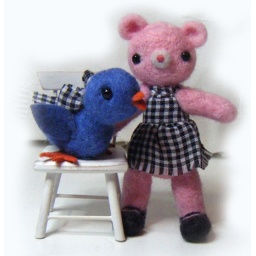
Needle felted jointed miniature bear with bluebird pal. Designed and created by nancy jarnick. Sold.